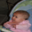
Label: baby